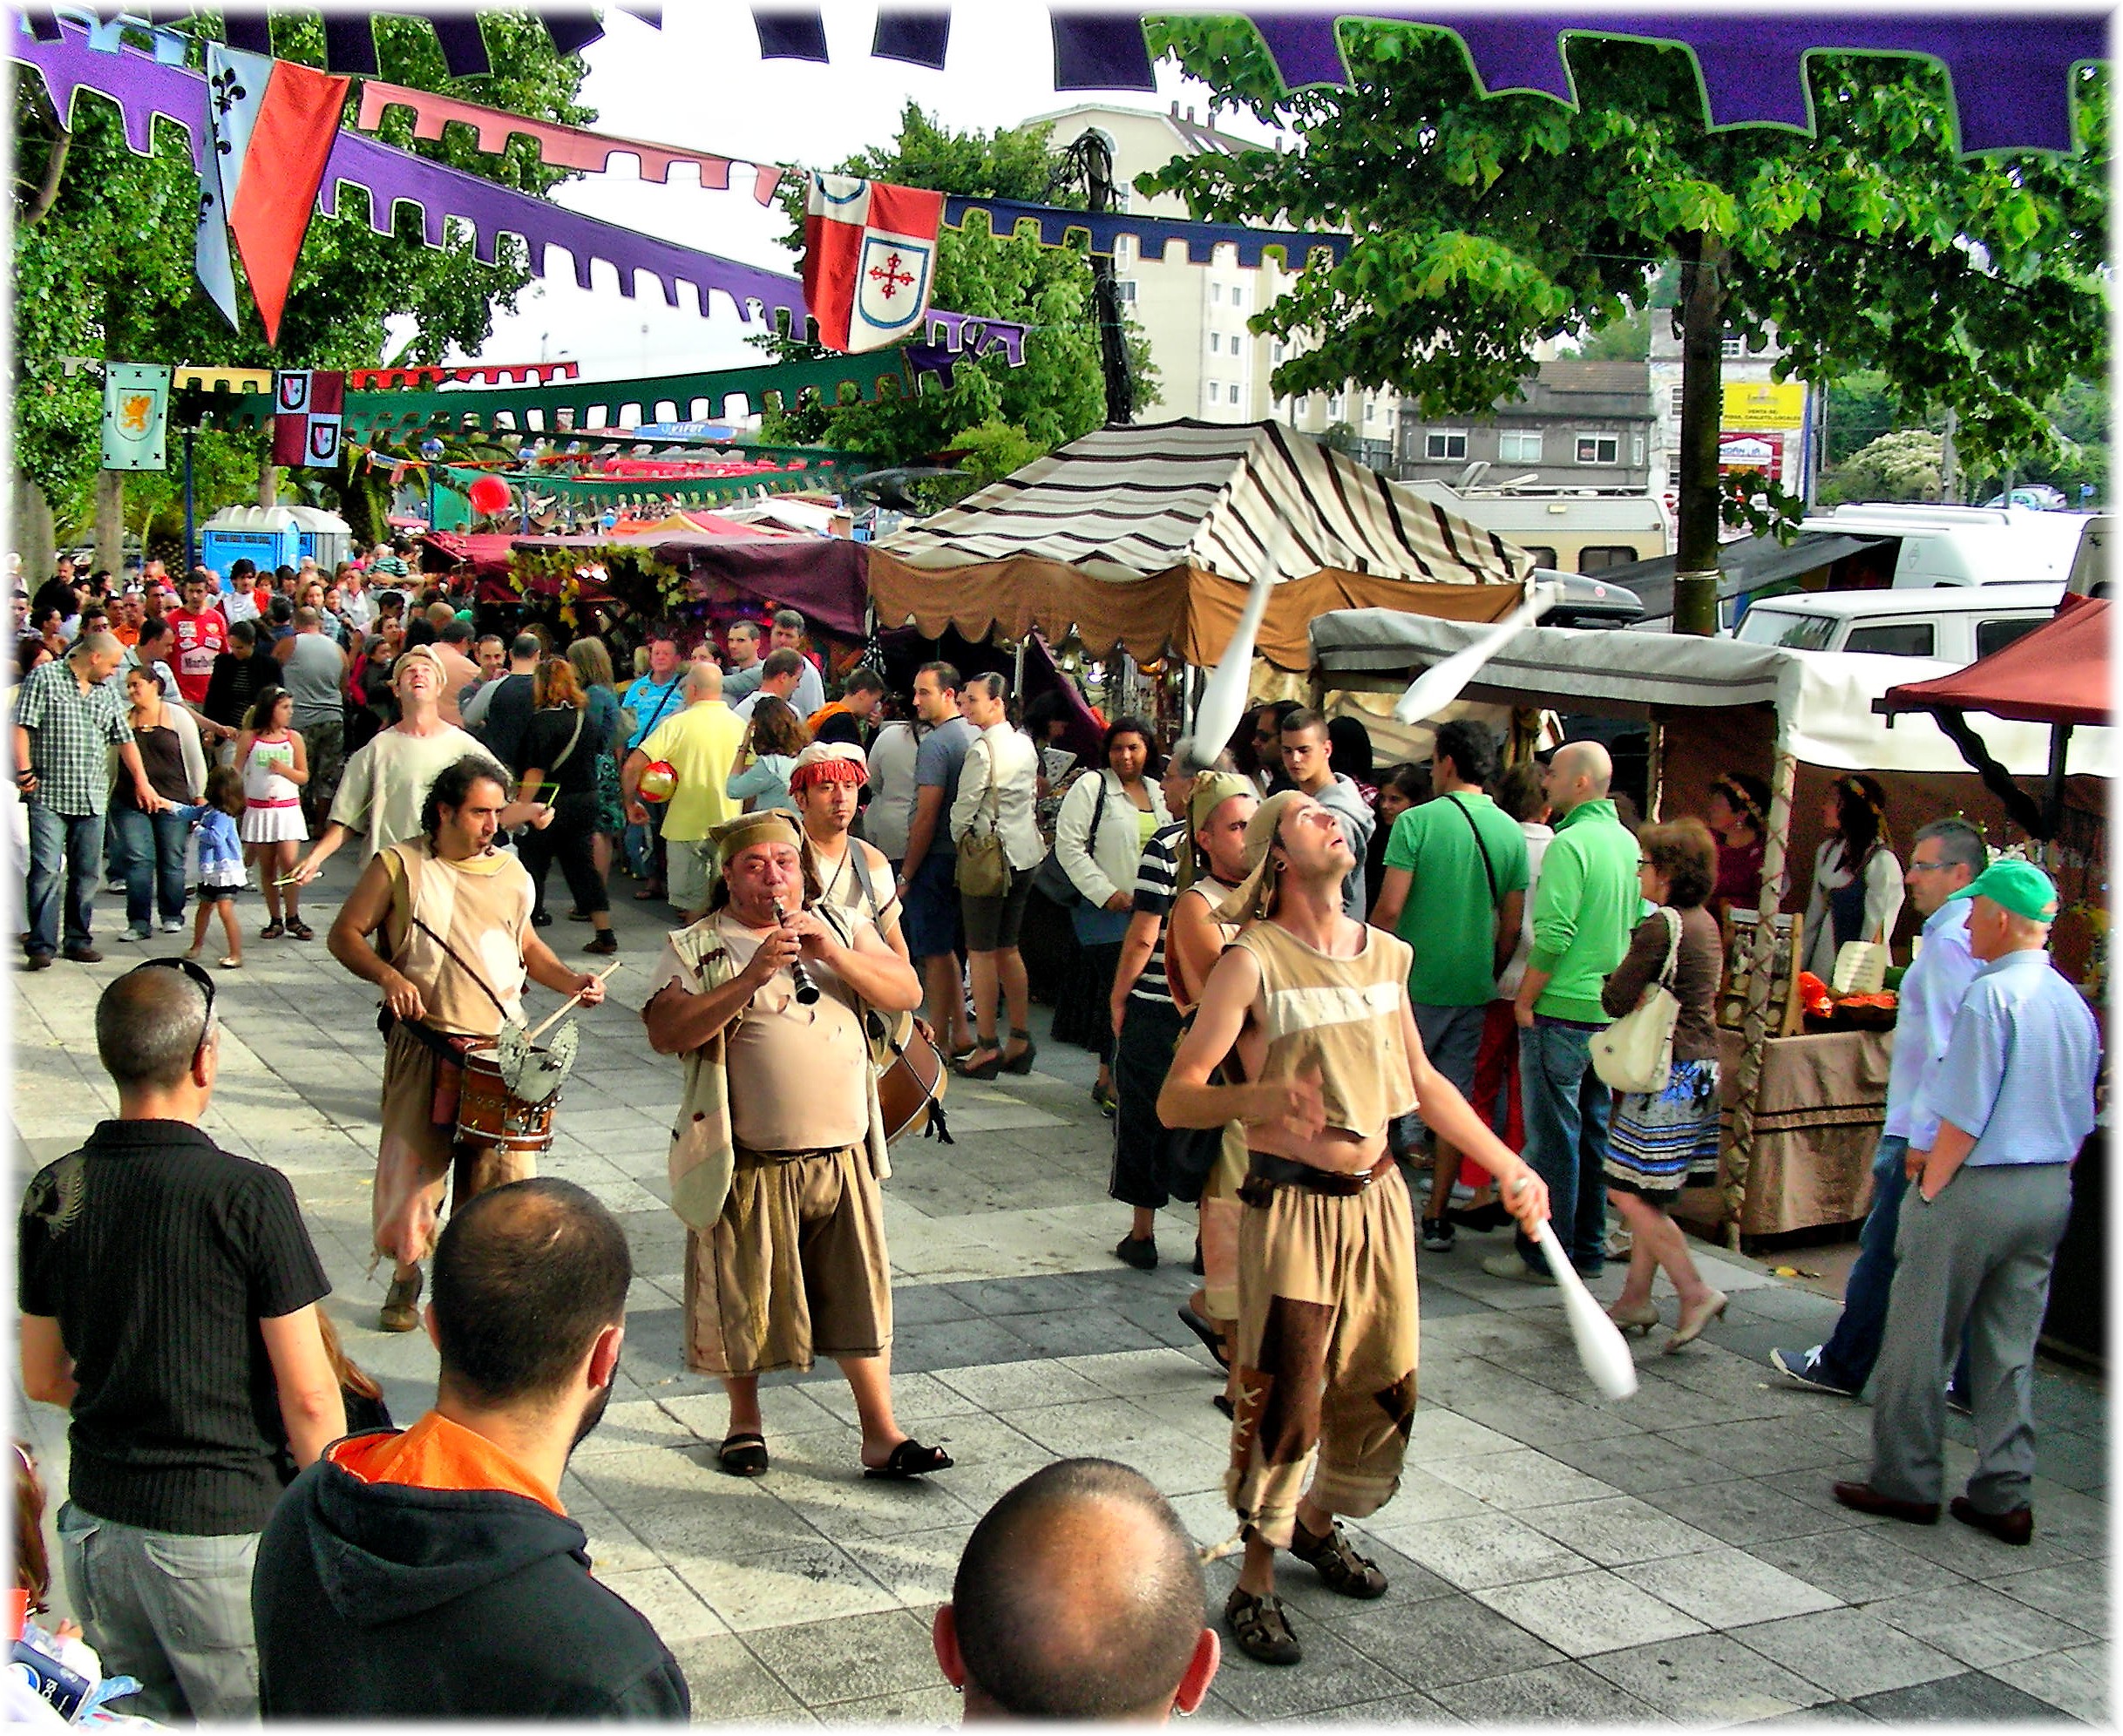
pedestrian, people, crowd, europe, festival, spain, europa, galicia, espana, galiza, musicos, gentes, medievales, culleredo, xentes, provinciacoru a